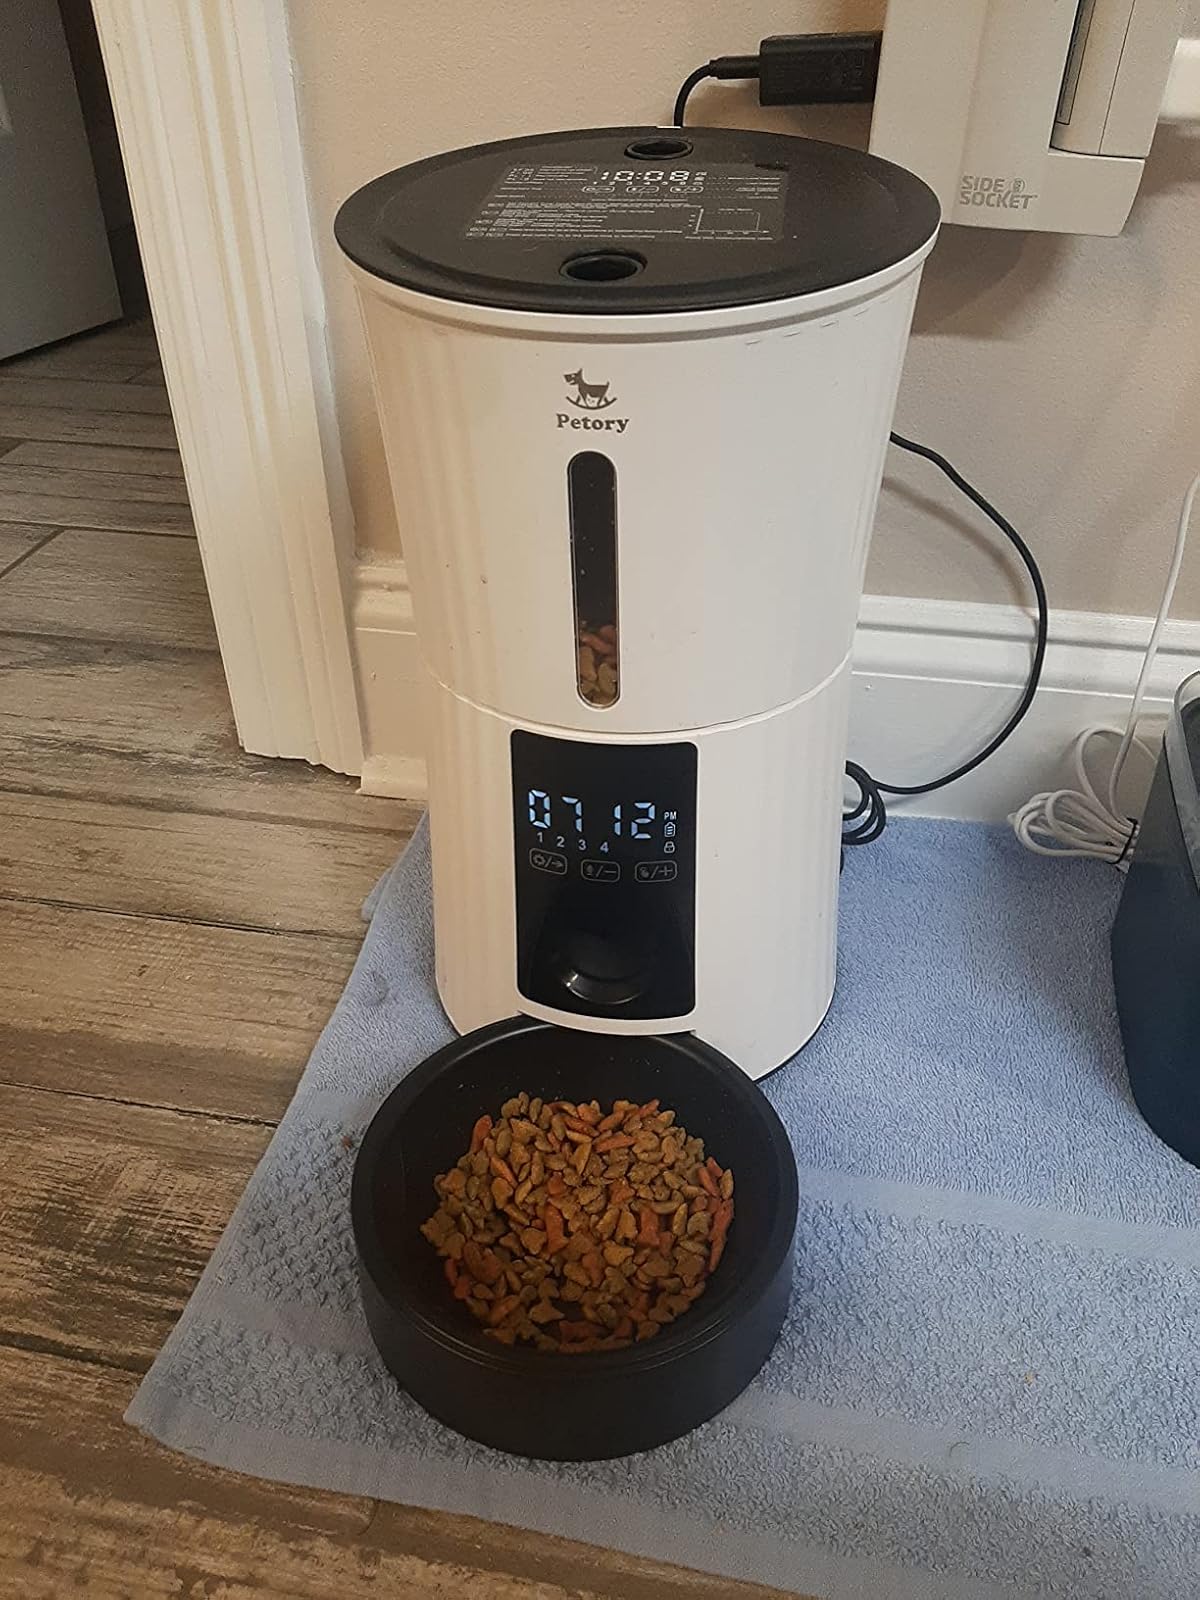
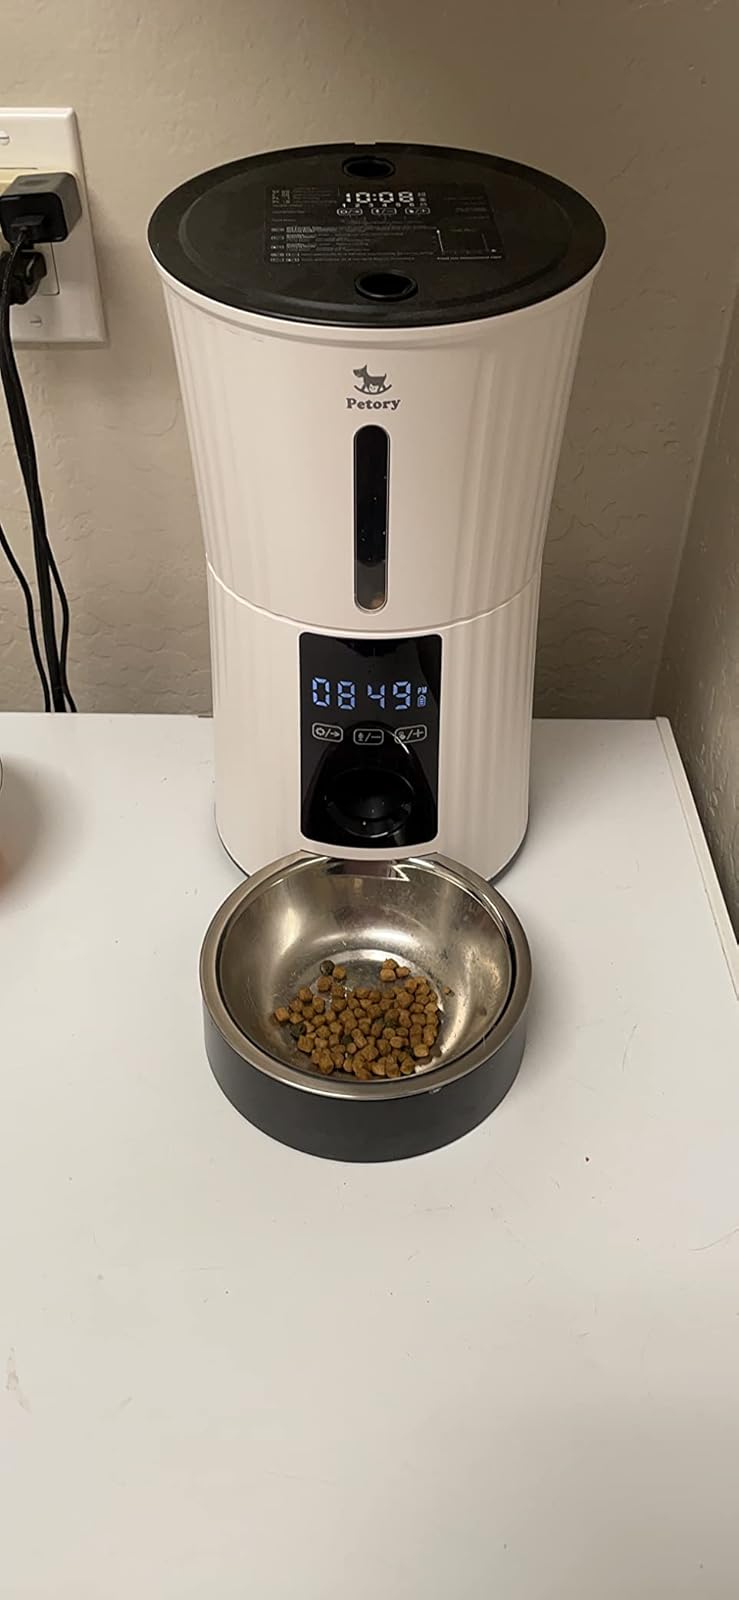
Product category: items_feeder
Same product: yes